Eddy diffusion

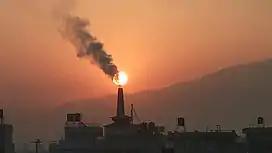

As an example, K theory is widely used in atmospheric turbulent diffusion (heat conduction from the earth's surface, momentum distribution) because the fundamental differential equation involved can be considerably simplified by eliminating one or more of the space coordinates. Having said that, in planetary-boundary-layer heat conduction, the source is a sinusoidal time function and so the mathematical complexity of some of these solutions is considerable.